Tiraz

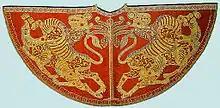
Copy of the mantle of Roger II, Fatimid art textile

The ultimate origin of this word is Persian, which means "embroidery". The word "tiraz" can be used to refer to the textiles themselves, but is mostly used as a term for medieval textiles with Arabic inscription, or to the band of calligraphic inscription on them, or to the factories which produced the textiles (known as the "dar al-tiraz").